Grand Palace

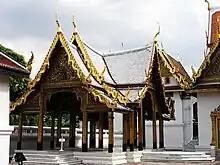
Phra Thinang Racharuedee

Apart from these grand state buildings, there are also several minor structures and pavilions surrounding the Phra Maha Monthien structures. These include four smaller halls at the sides of the Amarin Winitchai Throne hall.